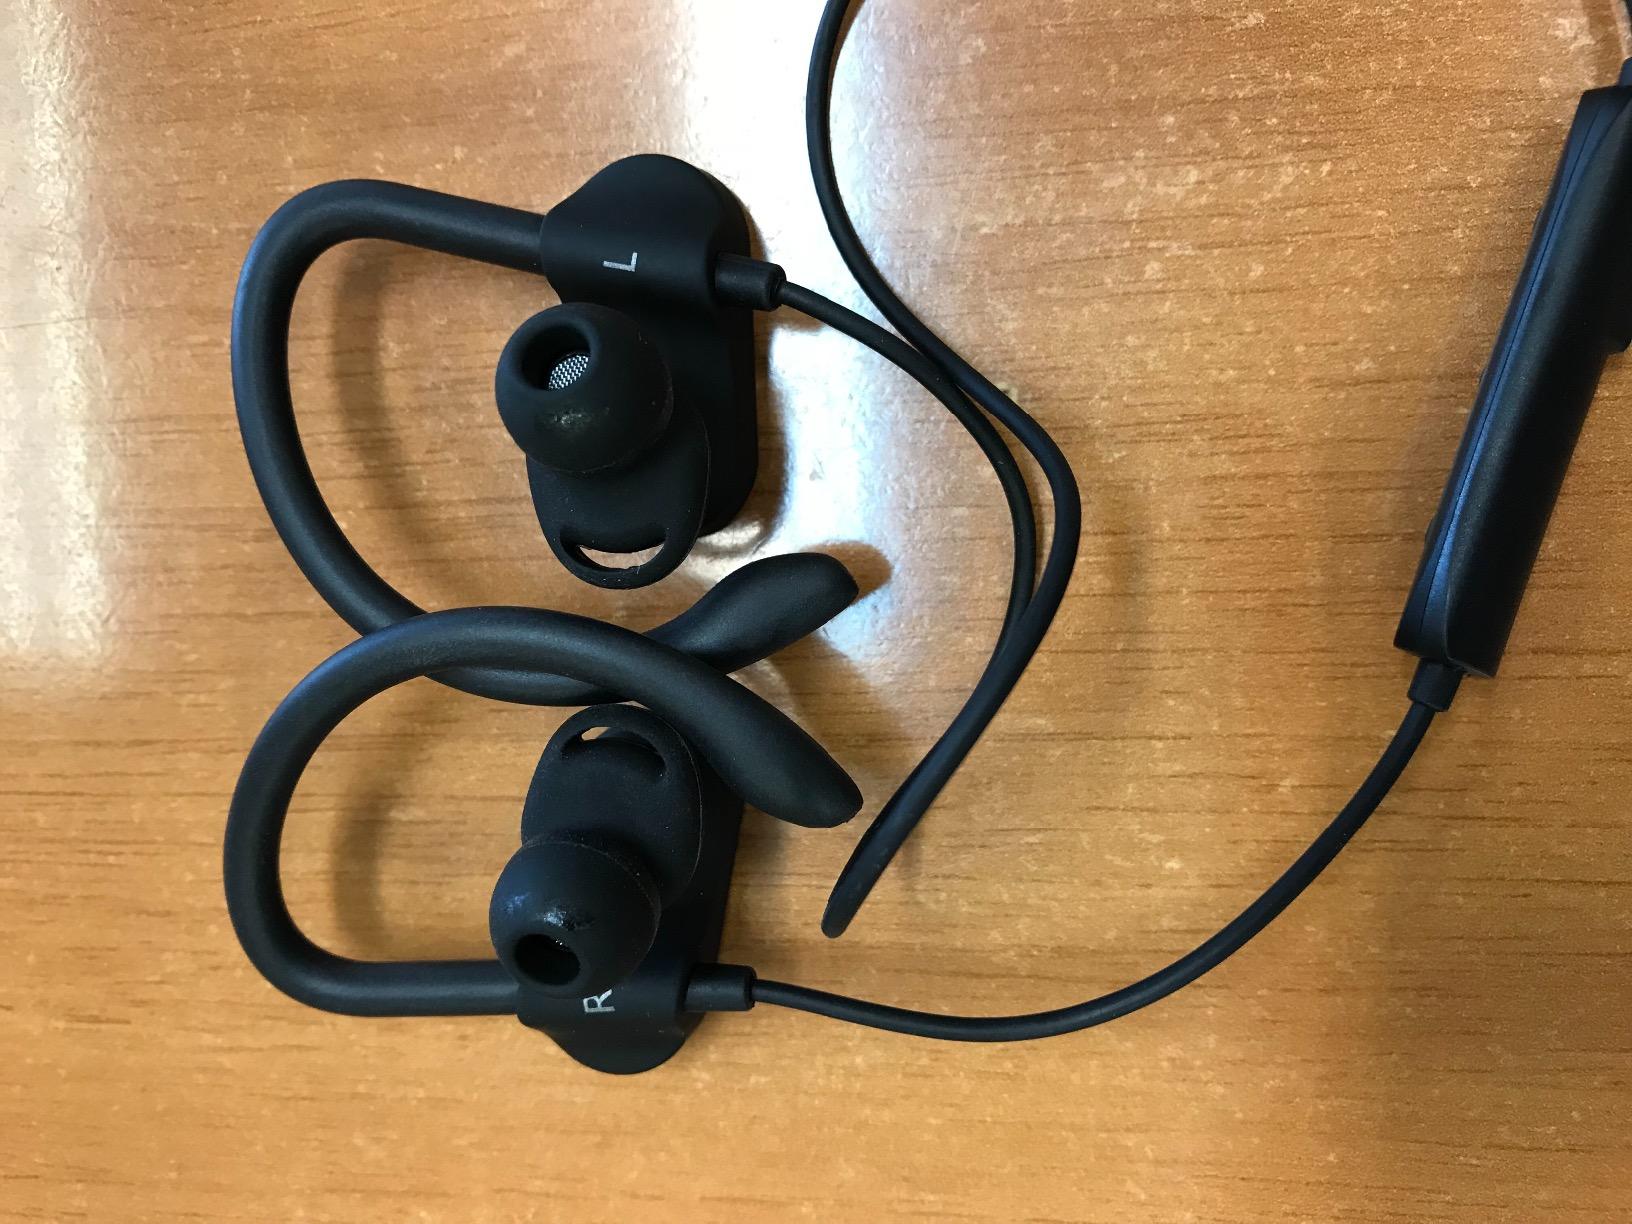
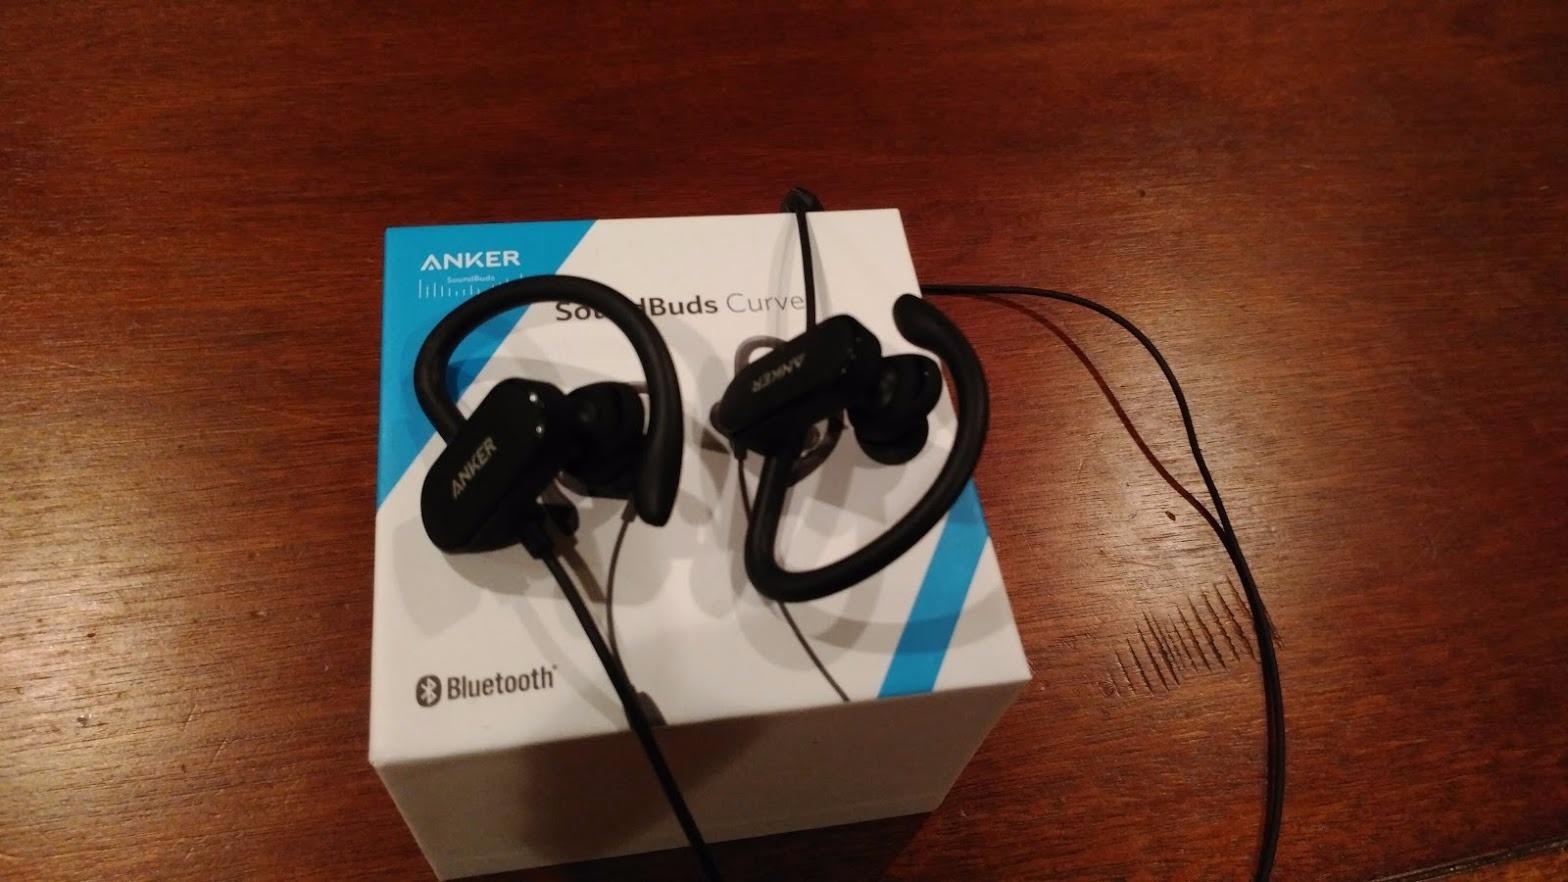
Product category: headphones
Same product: yes